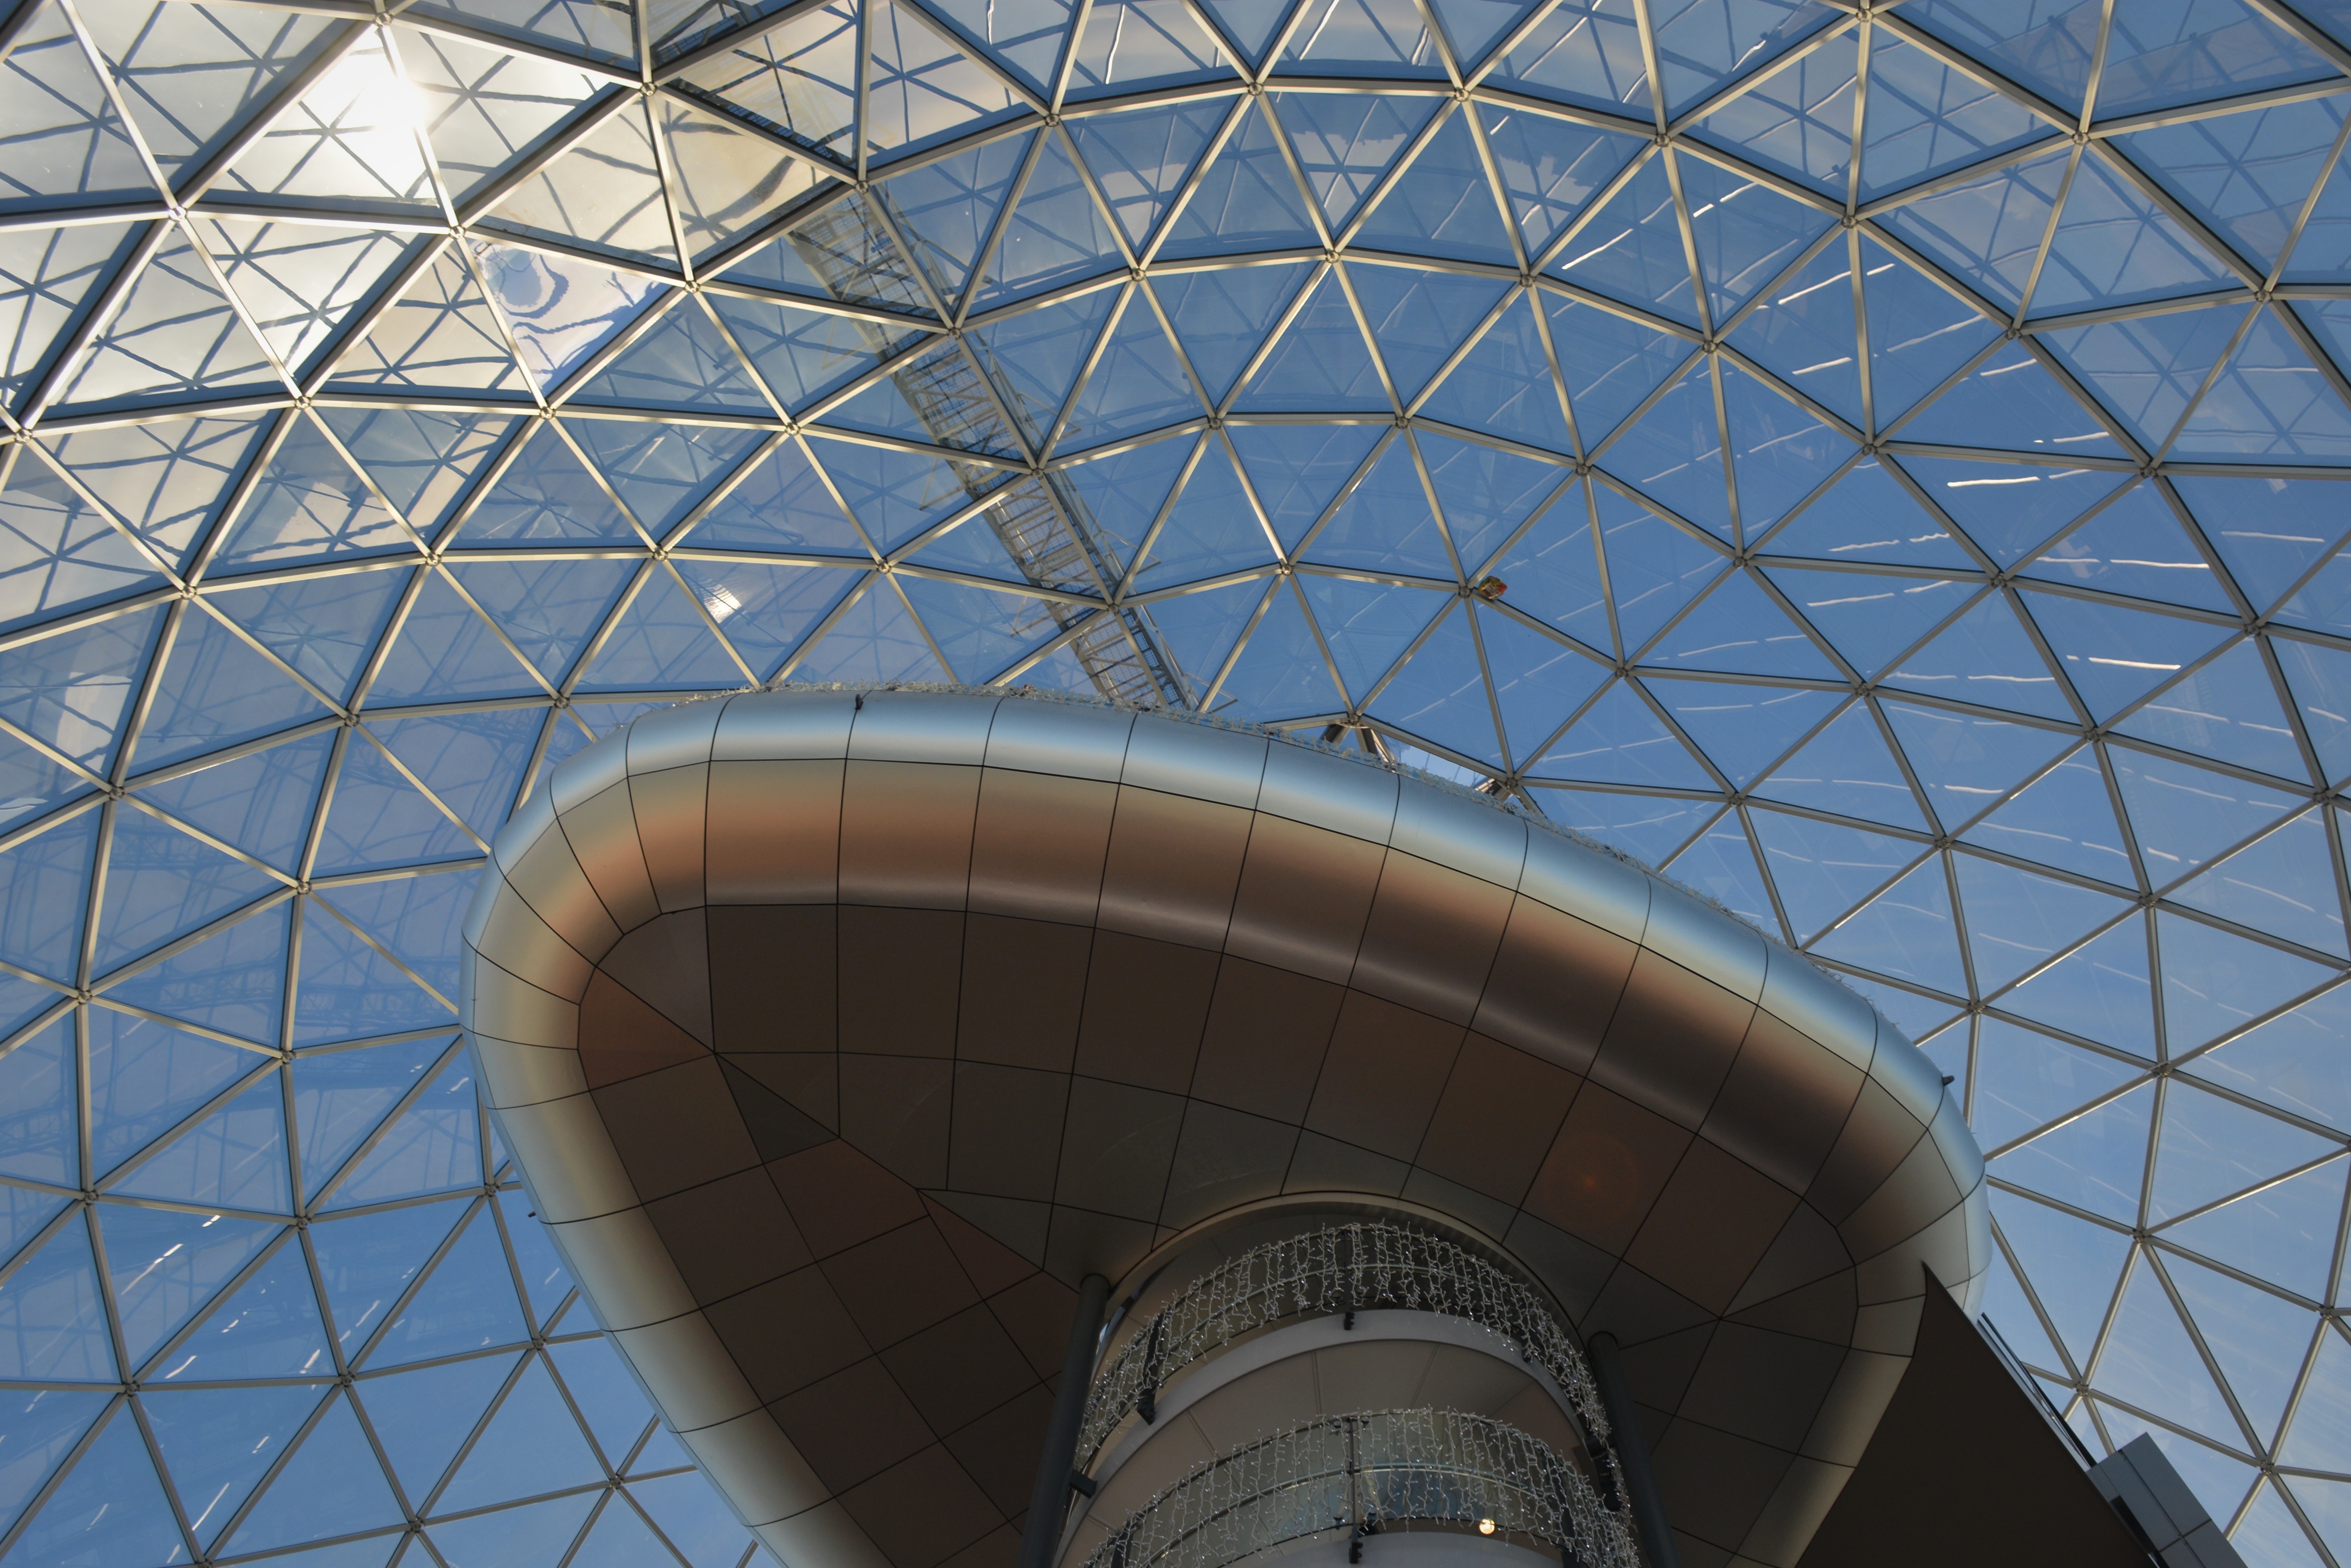
architecture, structure, wheel, glass, building, arch, reflection, facade, blue, stadium, arena, symmetry, belfast, tourist attraction, dome, shape, daylighting, victoria square, atmosphere of earth, sport venue